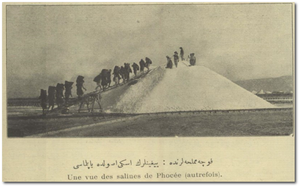
Lignes Decauville aux salines de Phocee, 1910